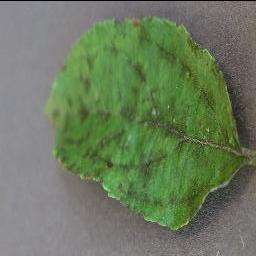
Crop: apple
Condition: scab